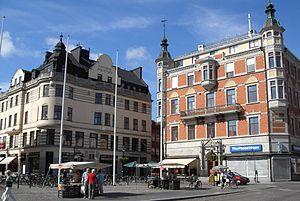
Linköping, également appelée Lincopie en français, est la cinquième ville de Suède avec 161 499 habitants. De plus, Linköping forme avec Norrköping une région parfois considérée comme la quatrième aire urbaine de Suède en population.
En Suède, la ville est une ancienne division territoriale supprimée en 1971. Même si cette différence a été supprimée, les Suédois appellent couramment « villes » les agglomérations ayant joui de ce statut. Ces localités sont le plus souvent le chef-lieu d'une commune.